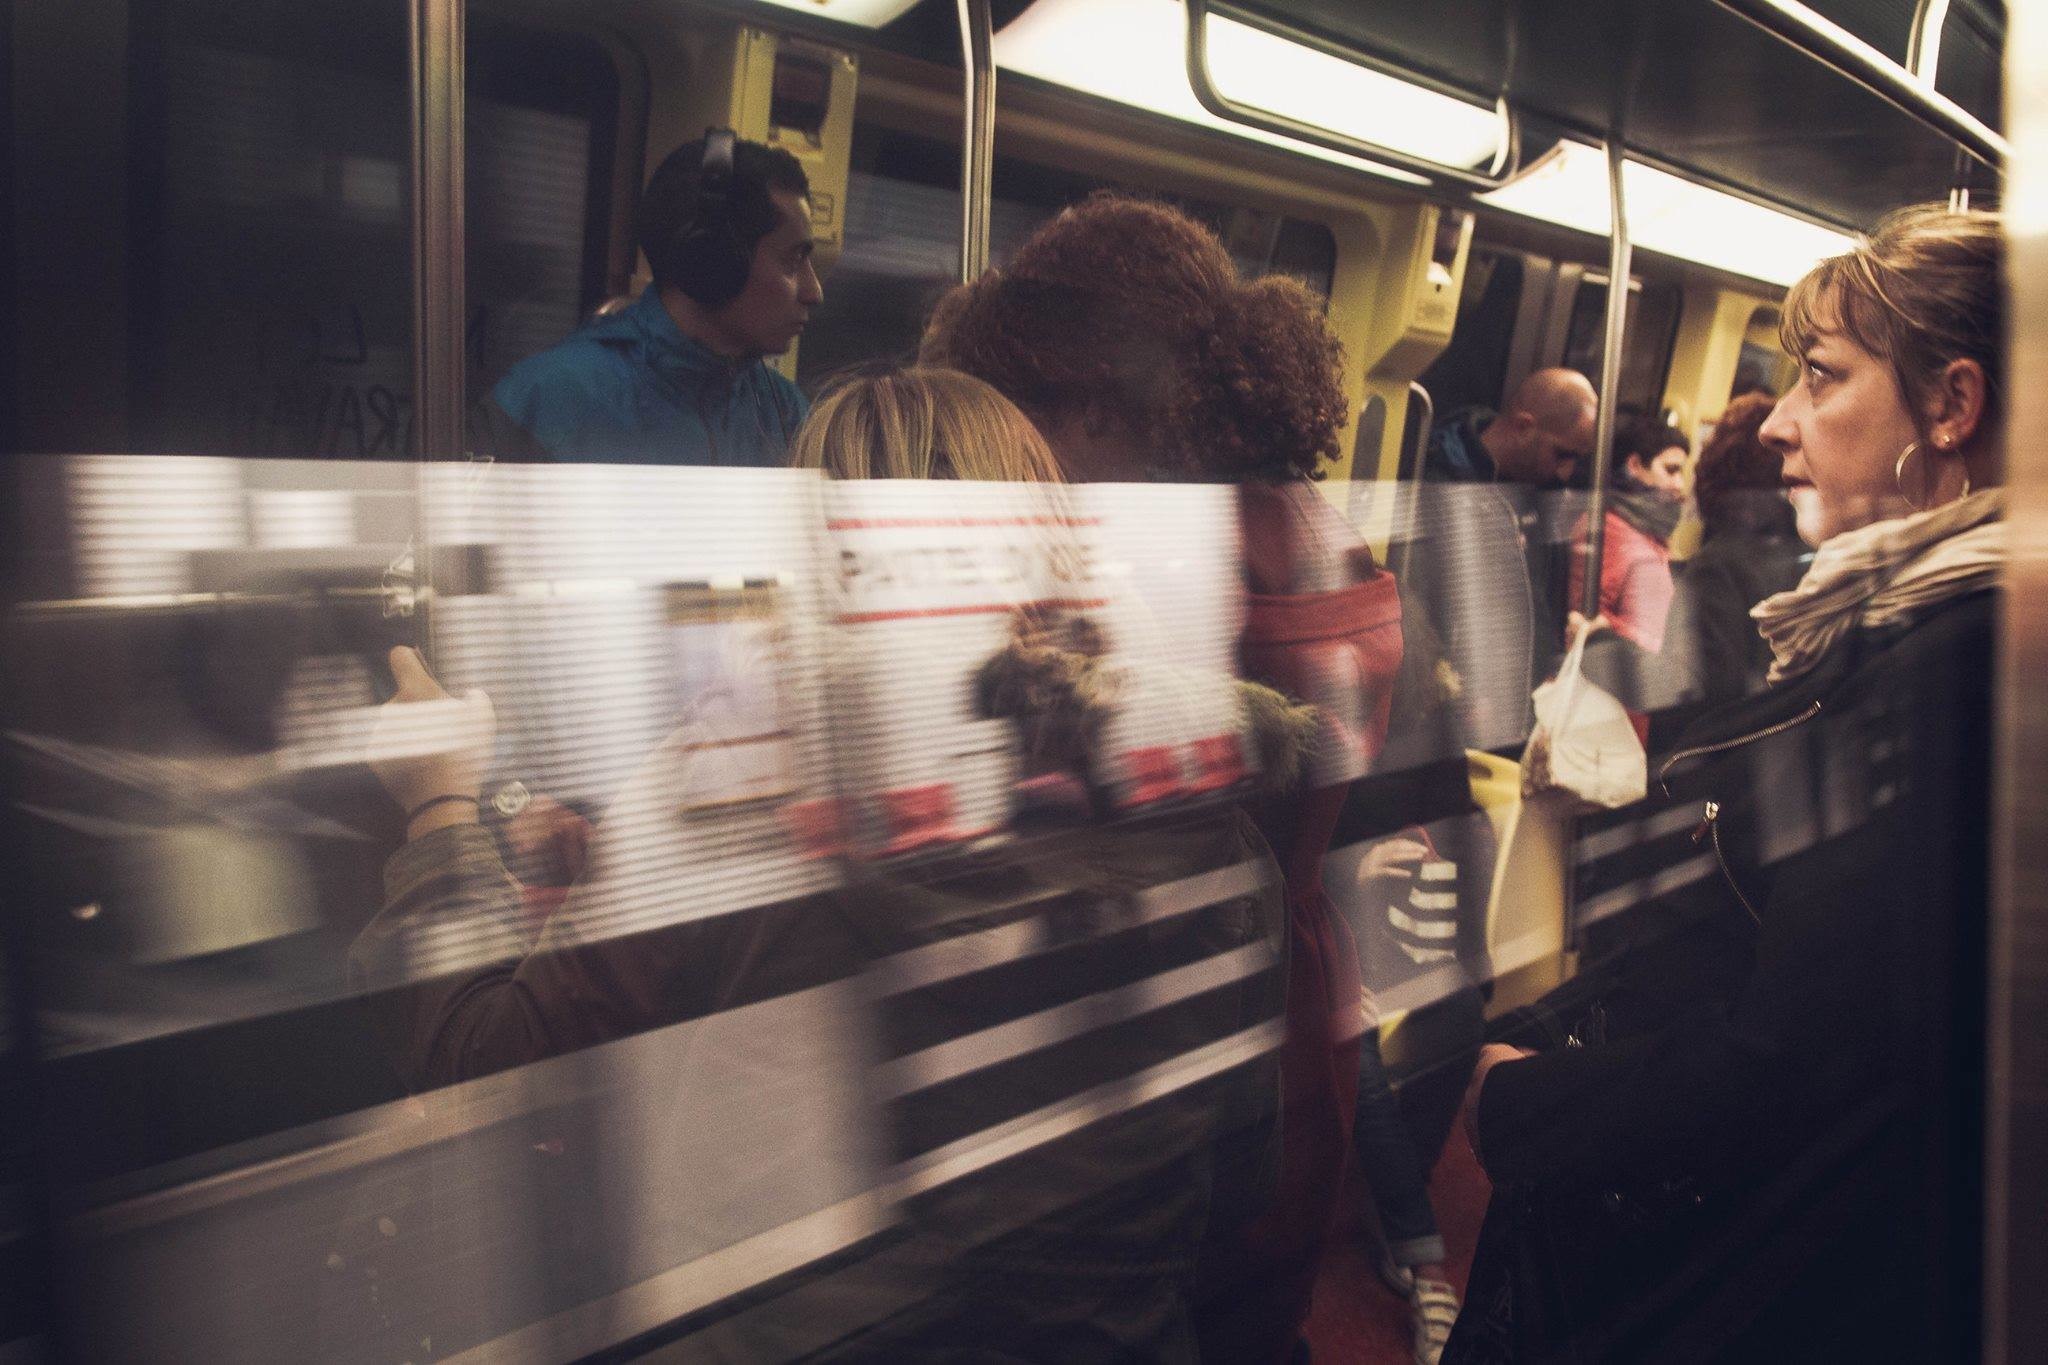
transport, public transport, photograph, image